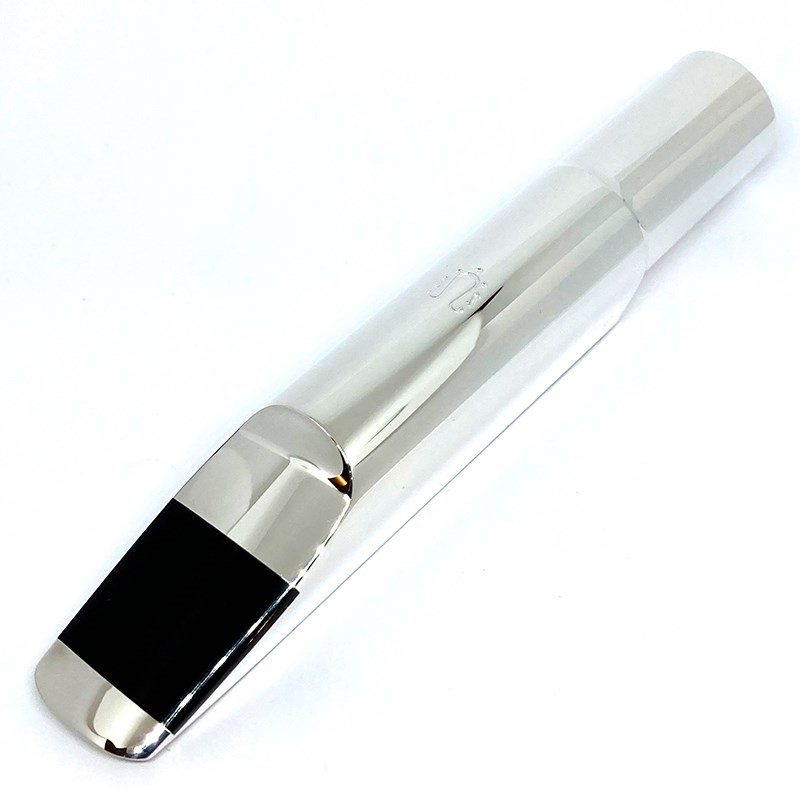
YANAGISAWA "Opening: 7" Baritone Saxophone Mouthpiece Yanagisawa Metal
Brand: Yanagisawa
// YANAGISAWA Baritone Sax Mouthpiece METAL Silver Plated // These domestically produced mouthpieces are meticulously handcrafted one by one by skilled craftsmen to ensure consistent quality and excellent sound quality. It has a thick, edgy sound that is easy to control, and is recommended for those who are new to metal mouthpieces. ■Opening lineup: "5" (2.20mm)...Equivalent to Otto Link 4*; "6" (2.35mm)...Equivalent to Otto Link 5 and 5*; "7" (2.50mm)...Equivalent to Otto Link 6 and Vandoren B5; "8" (2.67mm)...Equivalent to Otto Link 6*; "9" (2.80mm)...Equivalent to Otto Link 7 and Vandoren B7 (Please consider these as a guide only) *Delivery time may vary depending on the opening. ■Accessories: Ligature, cap, outer box
Category: Arts & Entertainment > Hobbies & Creative Arts > Musical Instrument & Orchestra Accessories > Woodwind Instrument Accessories > Saxophone Accessories > Saxophone Parts > Saxophone Mouthpieces > Baritone Saxophone Mouthpieces